Conservative holiness movement

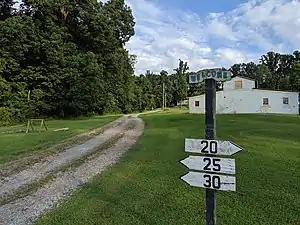
The tabernacle of Flatwoods Reformed Free Methodist Campground, which served as the location of the annual camp meeting of the Reformed Free Methodist Church, one of the earliest denominations of the conservative holiness movement

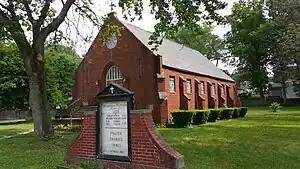
Grace Wesleyan Methodist Church is a parish church of the Allegheny Wesleyan Methodist Connection and is located in Akron, Ohio.

The Holiness movement was largely contained within mainline Methodism during the 19th century, with some members of the holiness movement continuing to remain in the mainline Methodist Churches to this day (the "stay-inners"). Wesleyan-Holiness doctrine influenced adherents of other denominations as well. By the 1880s a persistent wave of "come-outism" was beginning to gather steam. The come-outers were concerned that mainline Methodism had begun to water-down Holiness teachings and even shun its more outspoken proponents.